Vestibular system

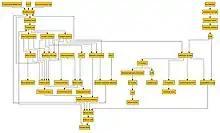
Neural pathway of the vestibular system

The vestibular system, in vertebrates, is a sensory system that creates the sense of balance and spatial orientation for the purpose of coordinating movement with balance. Together with the cochlea, a part of the auditory system, it constitutes the labyrinth of the inner ear in most mammals.